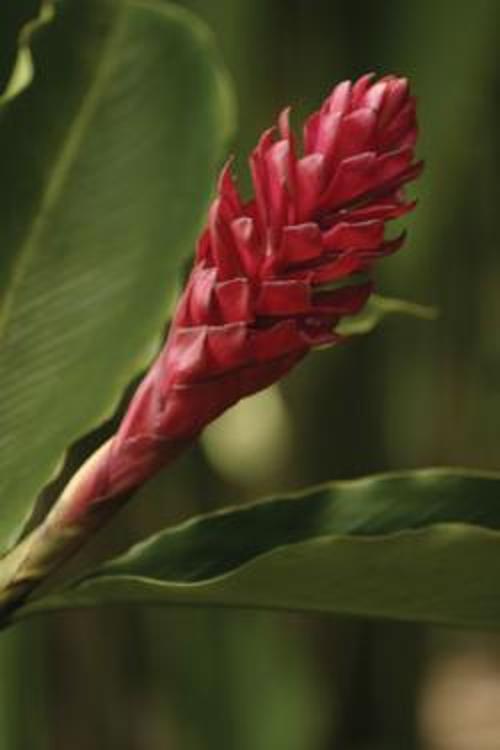
Label: red ginger